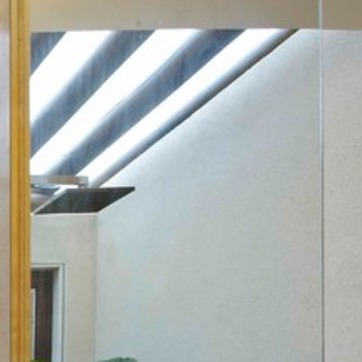
Material: mirror